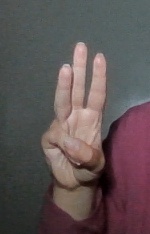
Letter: thaa